Chris Roupas

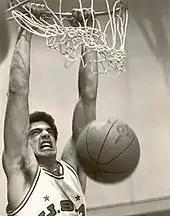
Chris Roupas 1982 USA-AHEPA All-Star

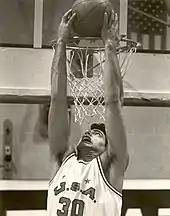
Chris Roupas 1982 USA-AHEPA All-Star

Touring Greece in June 1982 with the United States AHEPA All-Star team, Roupas started in 4 out of 10 games the United States-AHEPA All-Stars played in averaging 9 points, 4 rebounds, and 5 assists. Playing against the best teams Greece could put together at that time of the year which followed the Greek basketball season and playoffs, the all-stars beat Panathinaikos, Panionios, Panellinios, Kolossos Rodou, and the former Rethmyno now Rethymno Cretan Kings and Iraklio, Crete teams. They also beat Apollon Patras, and Olympiacos. They lost to AEK Athens, and PAOK. Because many of the Greek professional players were taking a break from their season and could not play against the AHEPA team, Greek basketball officials supplemented the Greek professional clubs with junior players and several notable Greek Basket League players from the A-league who traveled with the AHEPA team and played against them on the Greek team AHEPA was playing that day. Some of these players included Panagiotis Giannakis of Ionikos Nikaias B.C., Kyriakos Vidas of Panathinaikos B.C., Vassilis Goumas of AEK Athens, and Albert Mallach of Panellinios B.C. Giannakis and Mallach played in most of the games against the AHEPA team. These notable Greek players playing against the AHEPA team was coordinated by Greek basketball coach Michalis Kyritsis who coached many Greek basketball teams in his career including AEK in 1992 and Aris B.C. in 1990.